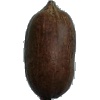
Label: nut_pecan